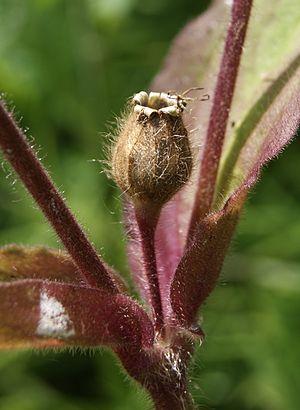
Le Compagnon rouge ou Silène dioïque est une plante herbacée vivace de la famille des Caryophyllacées, tout comme les œillets.